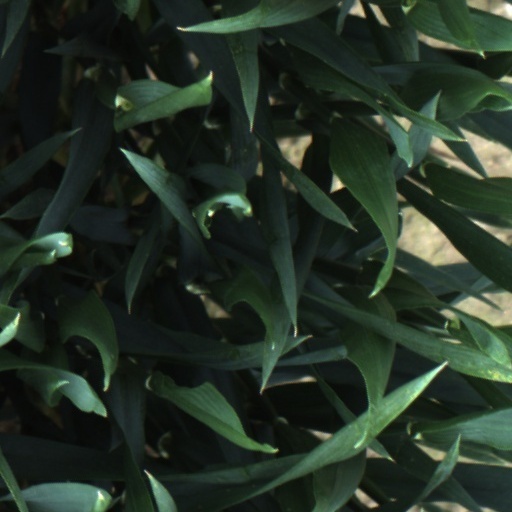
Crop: wheat